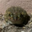
Label: frog